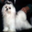
Label: dog